History of philosophy in Finland

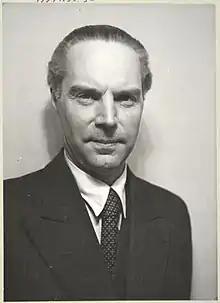
Eino Kaila

Edvard Westermarck has influenced Finnish philosophy above all with his studies on the emergence and development of morality. At the turn of the 19th and 20th centuries, three Westermarck students were particularly important in Finnish philosophy: